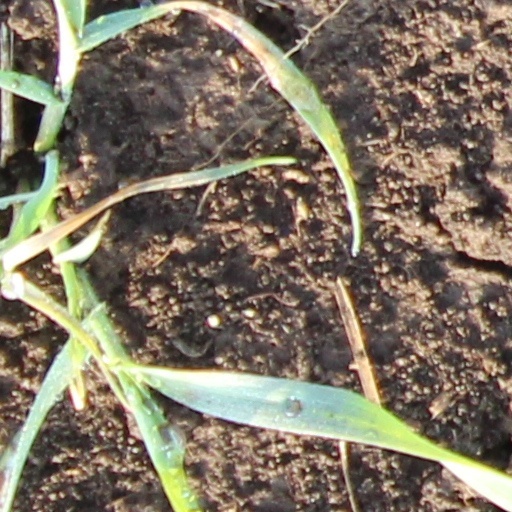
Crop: wheat